Near side of the Moon

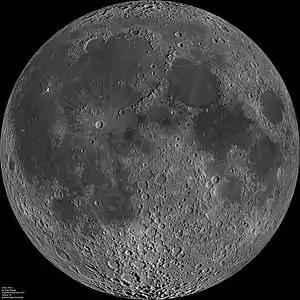
Detailed view by NASA's Lunar Reconnaissance Orbiter

The image of the Moon here is drawn as is normally shown on maps, that is with north on top and west to the left. Astronomers traditionally turn the map to have south on top to correspond with the northern-hemisphere view in astronomical telescopes, which typically show the image upside down.